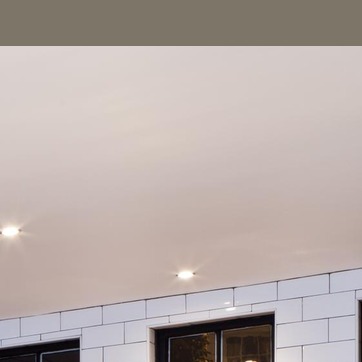
Material: painted